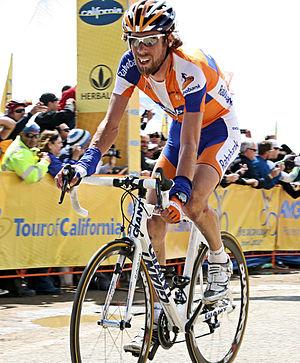
Laurens ten Dam est un coureur cycliste néerlandais, professionnel entre 2004 et 2019.